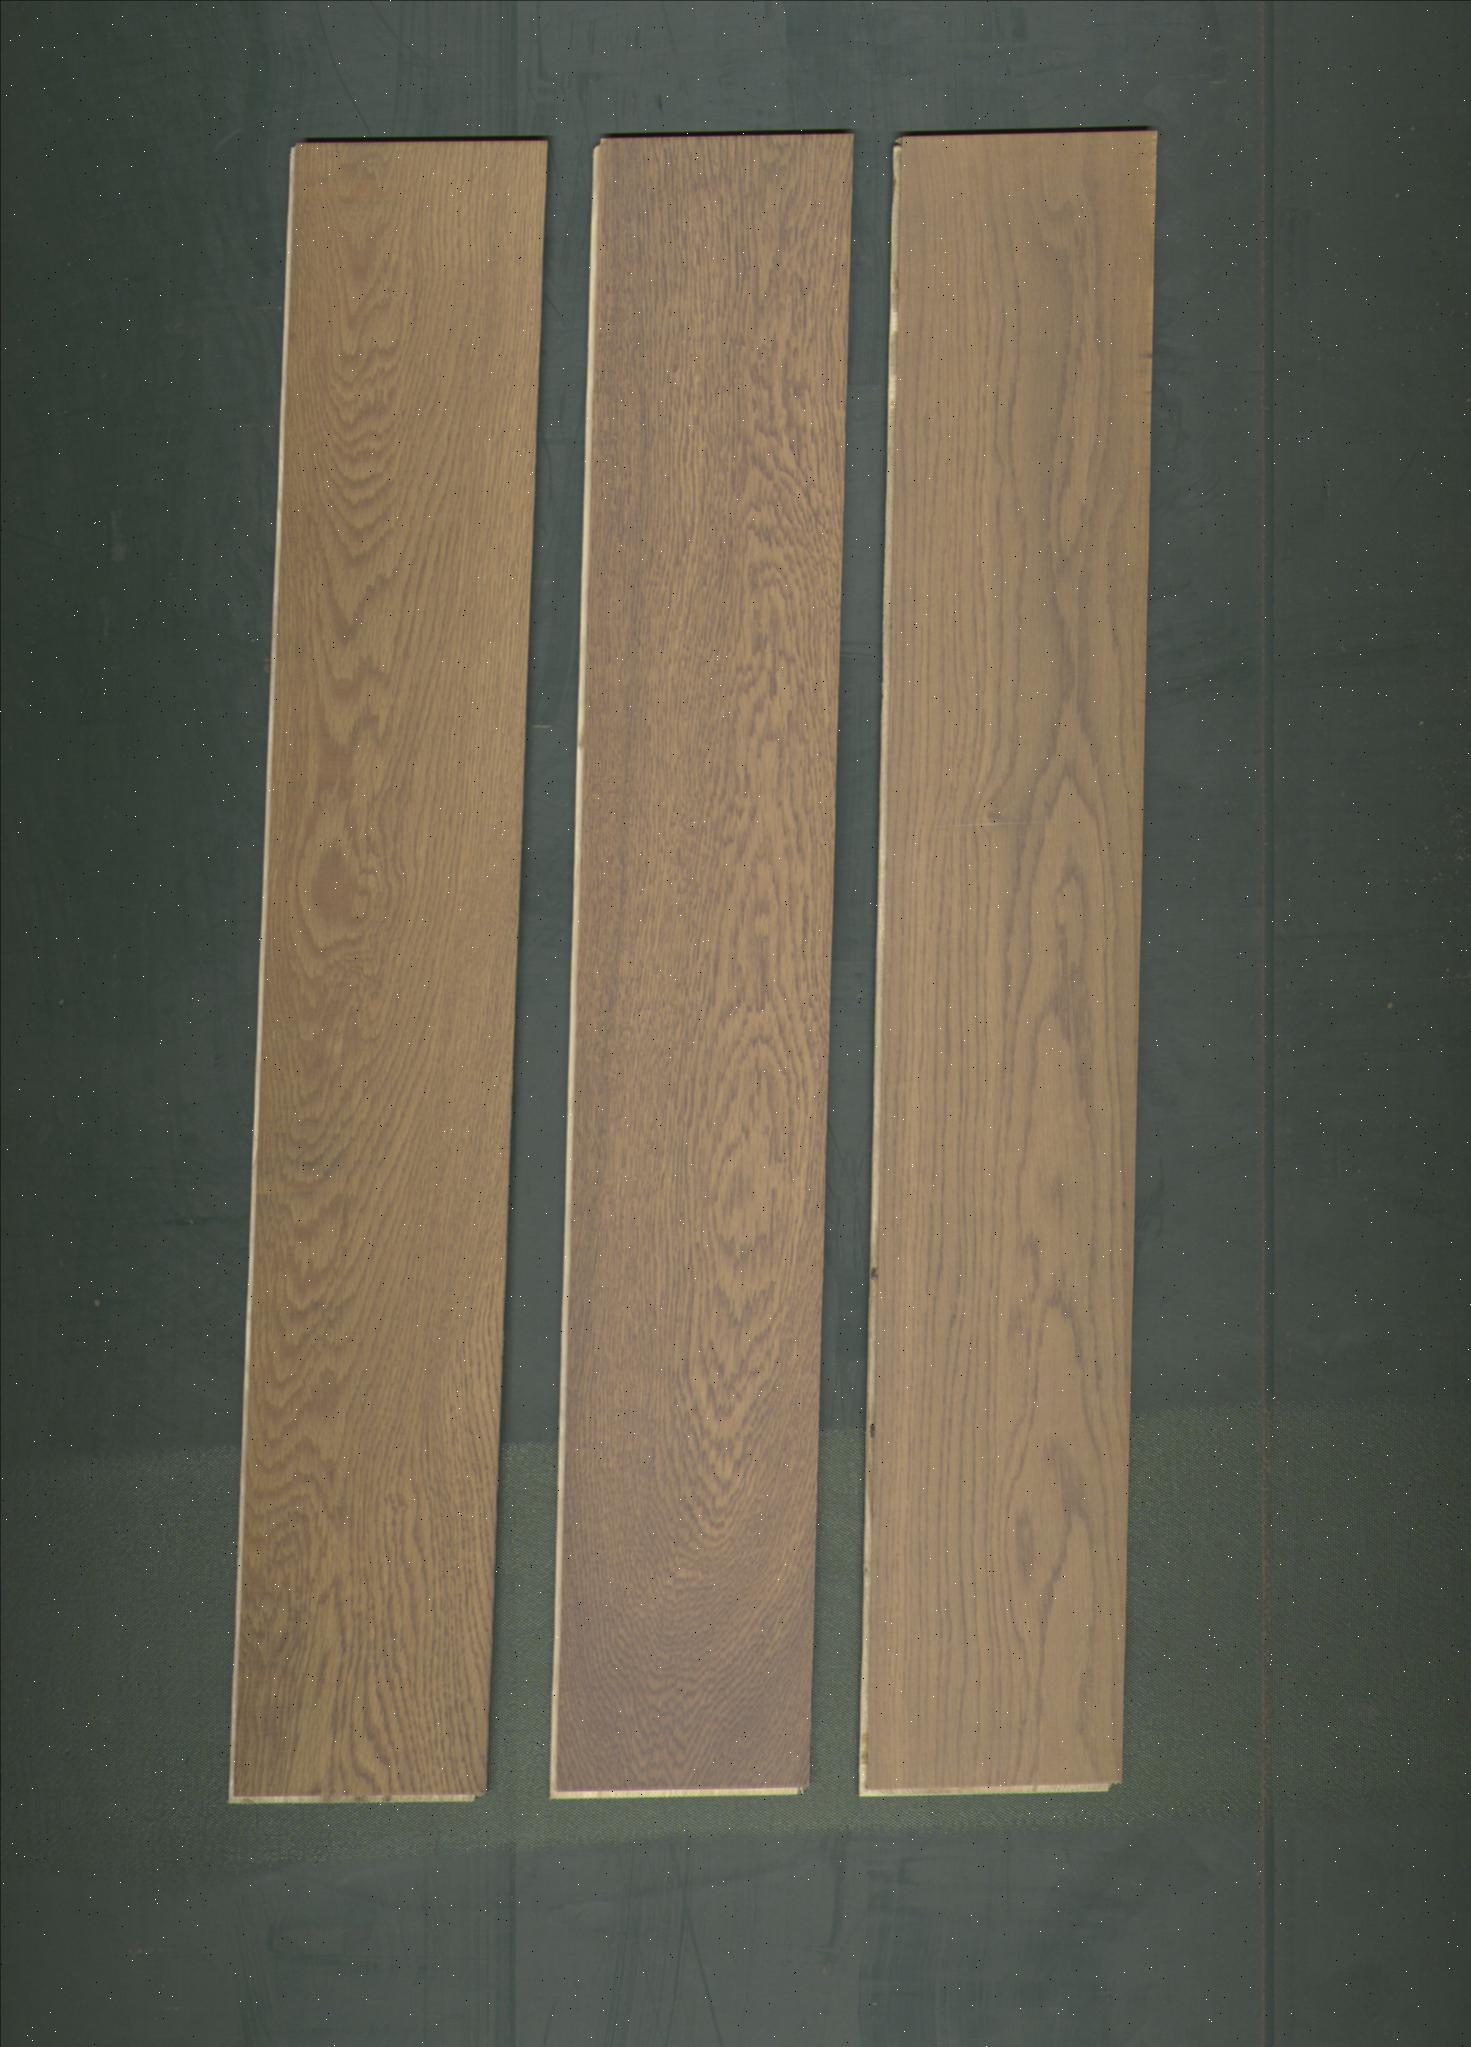
Label: mixers